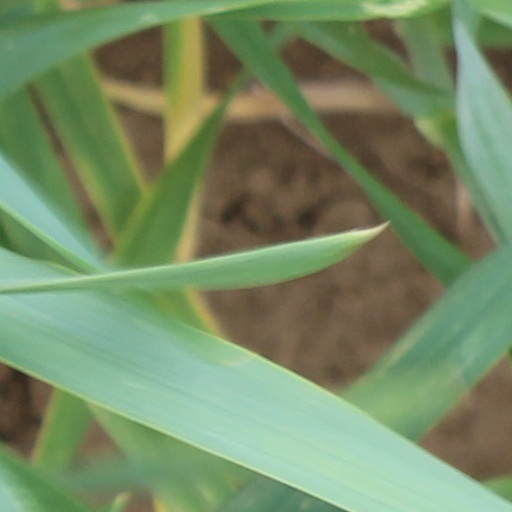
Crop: wheat